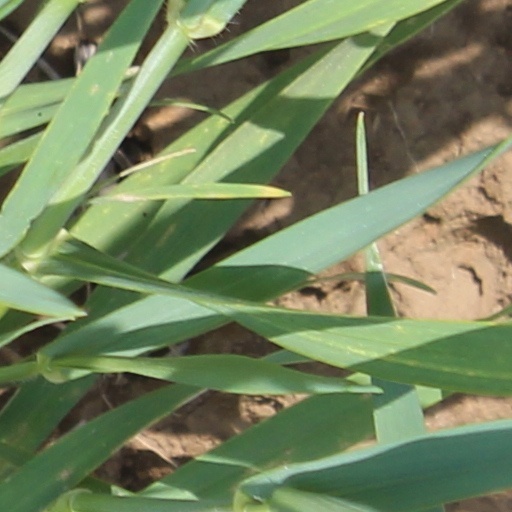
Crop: wheat